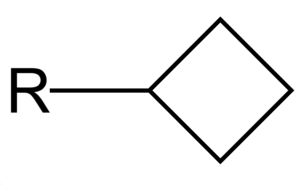
En chimie organique, le groupement butyle est un groupement alkyle à quatre atomes de carbone, de formule -C₄H₉. Le groupement butyle est linéaire, mais d'autres groupements comportant le nom butyle et qui ne sont pas linéaires existent.